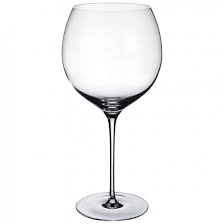
Waste category: glass